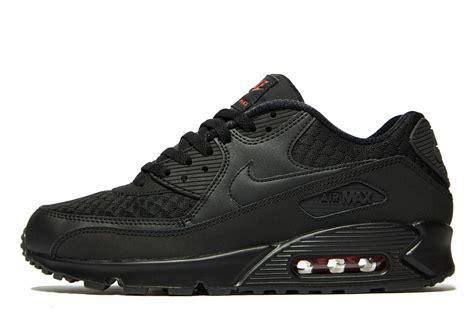
Brand: Nike
Model: Air Force Max